Messier 77

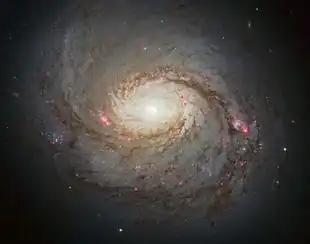
M77 imaged by the Hubble Space Telescope

Messier 77 (M77), also known as NGC 1068 or the Squid Galaxy, is a barred spiral galaxy in the constellation Cetus. It is about away from Earth, and was discovered by Pierre Méchain in 1780, who originally described it as a nebula. Méchain then communicated his discovery to Charles Messier, who subsequently listed the object in his catalog. Both Messier and William Herschel described this galaxy as a star cluster. Today, however, the object is known to be a galaxy. It is one of the brightest Seyfert galaxies visible from Earth and has a D isophotal diameter of about .